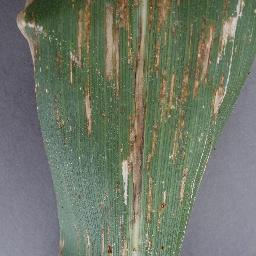
Label: Corn___Cercospora_leaf_spot Gray_leaf_spot